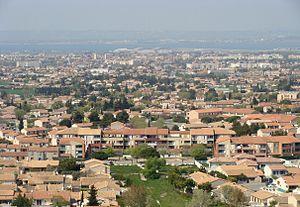
Gignac-la-Nerthe (quartier de Laure), Marignane et l'étang de Berre, vus de la colline de Saint-Michel de Gignac.
Gignac-la-Nerthe est une commune française située dans le département des Bouches-du-Rhône, en région Provence-Alpes-Côte d'Azur, à environ 10 km de Marseille. Elle fait partie de l'unité urbaine de Marseille - Aix-en-Provence et de la métropole d'Aix-Marseille-Provence.